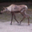
Label: deer